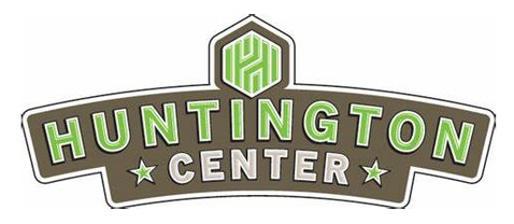
Building: Huntington Center (Toledo, Ohio)
Country: United States of America
Year built: 2009
Multi-purpose indoor arena in Toledo, Ohio, U.S. Huntington Center The arena in 2022 Huntington Center Location within Ohio Show map of Ohio Huntington Center Location within the United States Show map of the United States Former names Lucas County Arena (2009–2010) Address 500 Jefferson Avenue Location Toledo, Ohio , U.S. Owner Lucas County Operator ASM Global Capacity Concerts: 4,784 (half-house) 5,903 (3/4 house) 7,286 (End-stage) 9,341 (center-stage) Basketball: 8,000 Ice Hockey: 7,389 (8,300 with standing room) Surface Concrete Construction Broke ground October 1, 2007 Opened October 3, 2009 Construction cost $105 million ($149 million in 2023 dollars ) Architect HNTB The Collaborative Inc. Project manager Project Management Consultants LLC Structural engineer Poggemeyer Design Group Services engineer M-E Engineers, Inc. General contractor Lathrop /R. Gant LLC Tenants Toledo Walleye ( ECHL ) (2009–present) Toledo Crush ( LFL ) (2014) Website huntingtoncentertoledo .com The Huntington Center is an 8,000-seat multi-purpose arena in downtown Toledo , Ohio . It was completed in 2009 and cost $ 105 million to build. It replaced the Toledo Sports Arena , which has since been demolished. It serves as the home of the Toledo Walleye ECHL ice hockey team, and was the home of the Toledo Crush of the Legends Football League for the 2014 season. History After a successful partnership on the Mud Hens Stadium ( Fifth Third Field ), the Lucas County Commissioners teamed with HNTB Architecture Inc., a national sports architecture firm located in Kansas City ; The Collaborative Inc., of Toledo; and Poggemeyer Design Group, of Toledo, for a new arena. The arena was designed as the first new LEED sports arena in the United States.  The arena's signature green design element is a 900-square-foot (84 m 2 ) "green wall" outside of the building, to feature the use of plant life on the exterior of the building to help cool the arena by shading the glass-enclosed main entrance of the arena.  The arena's location near mass transit systems, use of a light-colored roof membrane to reflect heat and sunlight, and underground cisterns collecting rain water to re-use for landscaping purposes around the arena, are also emphasized to earn LEED points for the project. The Huntington Center opened in 2009. Notable events The Huntington Center was formerly known as the Lucas County Arena The arena is part of a complex that includes SeaGate Convention Centre and Fifth Third Field . The first person to perform at this venue was Jeff Dunham . Other performances that have happened at the Huntington Center include: Janet Jackson , Daughtry , Tool , Lil' Wayne , Rascal Flatts , Carrie Underwood , Elton John , Brad Paisley , Stevie Nicks , Kid Rock , Jason Aldean , Hunter Hayes , Bob Seger , Trans-Siberian Orchestra , TobyMac , Snoop Dogg , Wiz Khalifa , Ying Yang Twins , & Disturbed . It's also the Toledo-area stop for WWE . All Elite Wrestling debuted in Toledo with AEW Collision on Saturday, October 14, 2023. Huntington Bancshares Incorporated bought the naming rights to Lucas County Arena in April 2010 and renamed it as the Huntington Center.  The six-year, $2.1 million naming rights and sponsorship agreement includes three renewal options of six years each, and could mean total Huntington payments of $11 million. The proceeds are to be applied to paying down the arena's $90 million debt. The Huntington Center hosted the 2019 CCM/ECHL All Star Classic on January 21, 2019. References